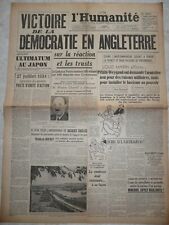
Waste category: paper